Dafydd Wigley

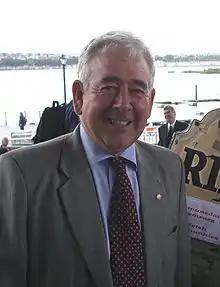
Wigley in 2006

Dafydd Wynne Wigley, Baron Wigley, (born David Wigley; 1 April 1943) is a Welsh politician who served as the leader of Plaid Cymru from 1981 to 1984 and again from 1991 to 2000. He served as the Member of Parliament (MP) for Caernarfon from 1974 to 2001 and as the Member of the Welsh Assembly for Caernarfon from 1999 to 2003. In 2010, Wigley was granted life peerage, taking his seat in the House of Lords in 2011.